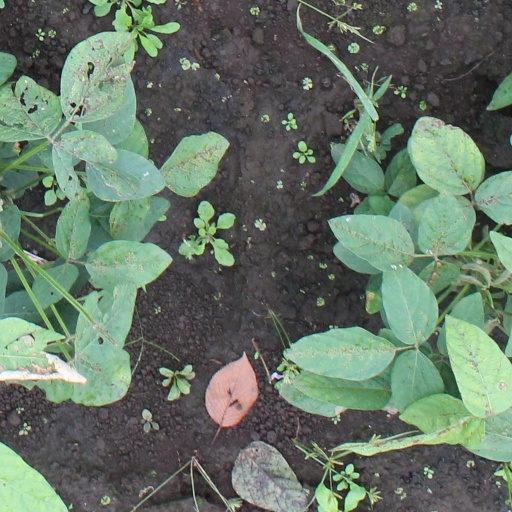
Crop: soybean